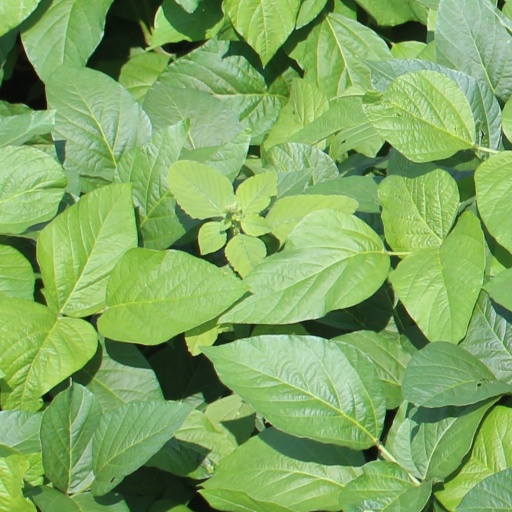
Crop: soybean